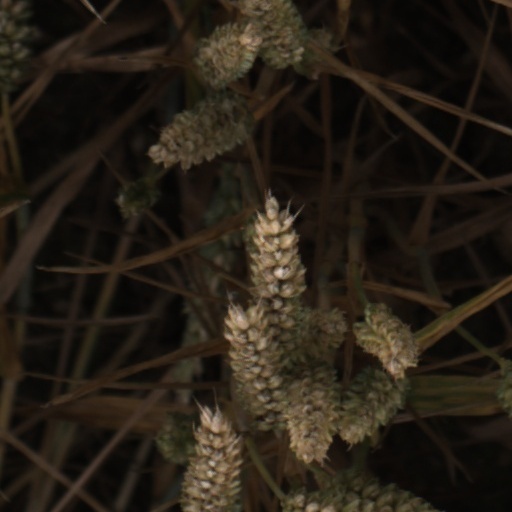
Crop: wheat